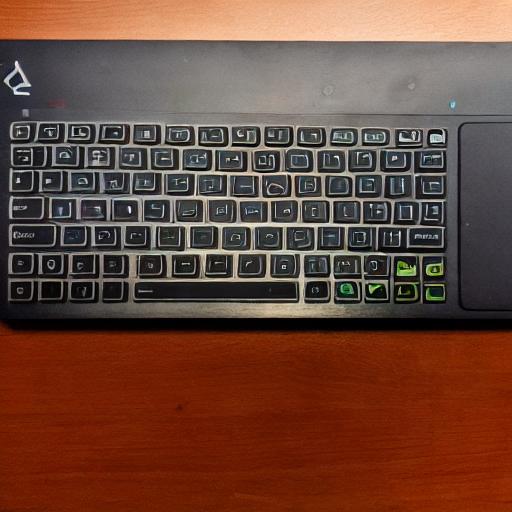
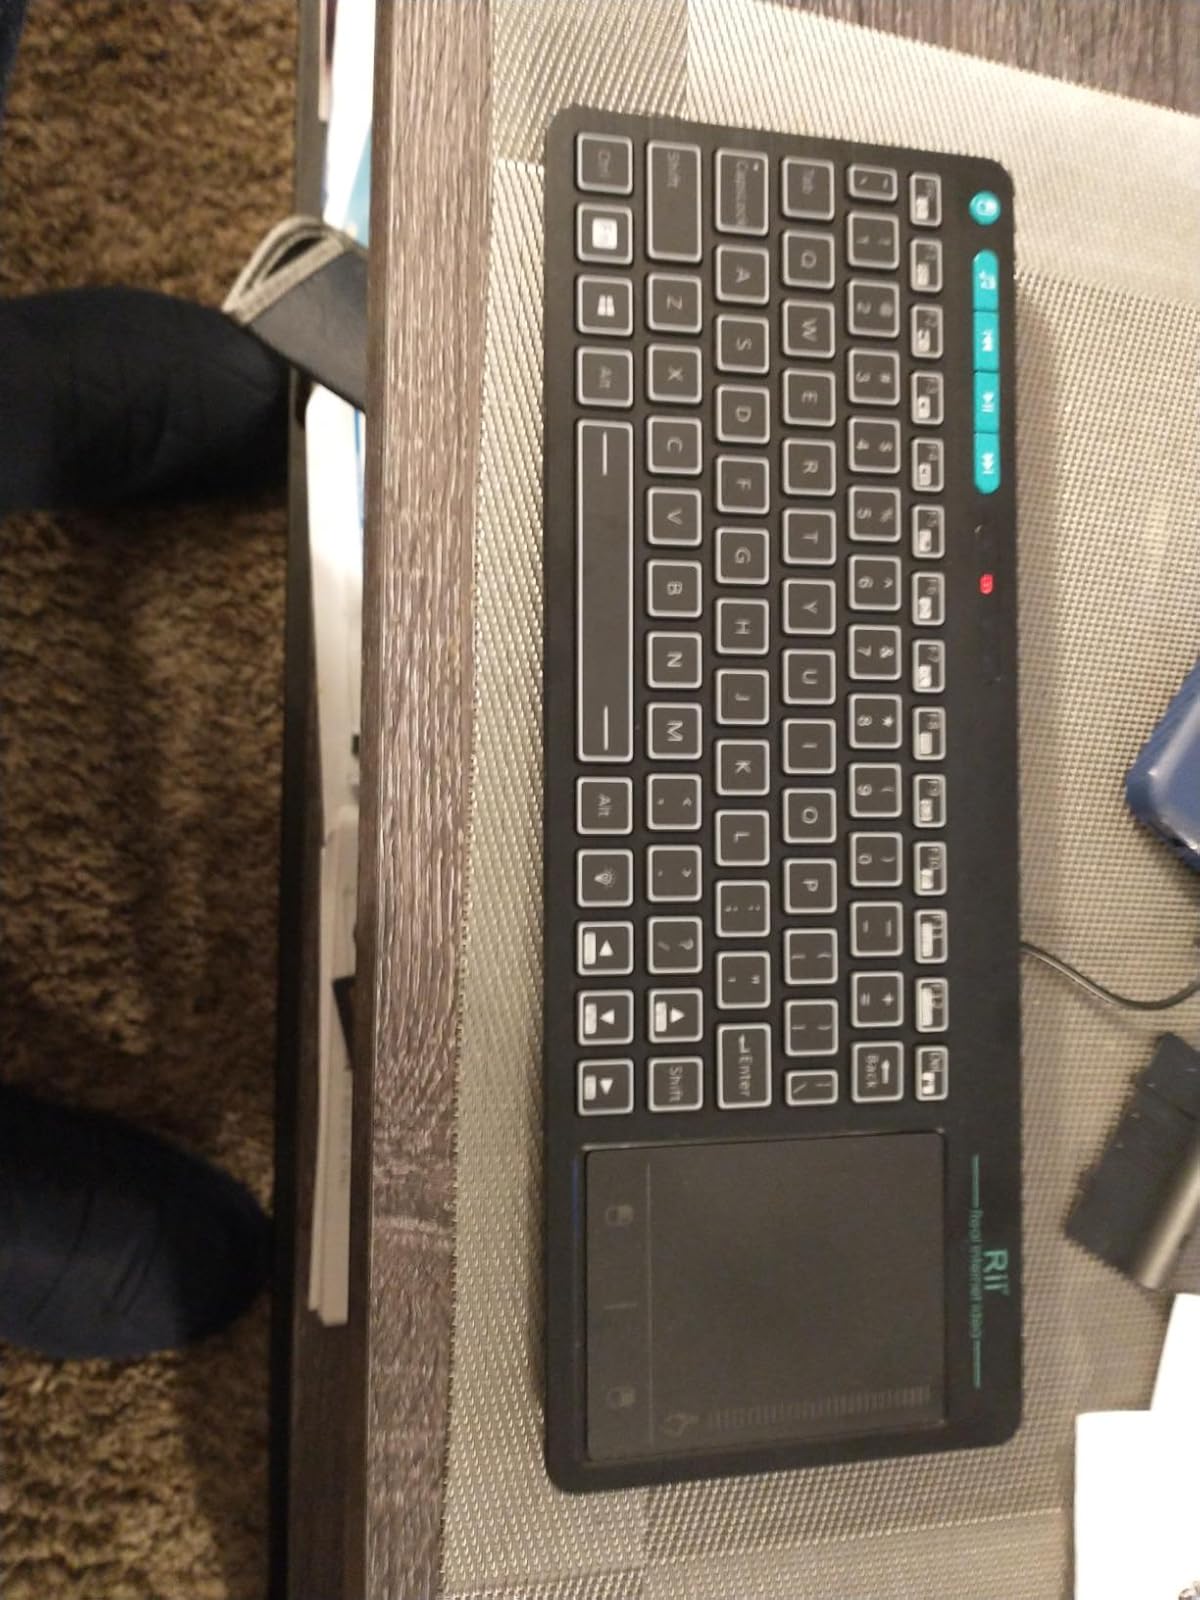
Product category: keyboard
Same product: no